Urawa Red Diamonds

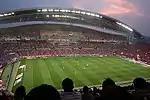
Saitama stadium

Urawa Reds recorded their first prestigious cup overcoming Iranian club Sepahan 3–1 on aggregate to clinch the 2007 AFC Champions League trophy. The victory made them the first Japanese side to win the cup since the competition was reorganised from the Asian Champions Cup in 2003. In the 2007 FIFA Club World Cup of the same year, Urawa Reds became the first AFC club to finish in third place, beating Tunisian side Étoile Sportive du Sahel on penalty shootout in the third/fourth place play off.